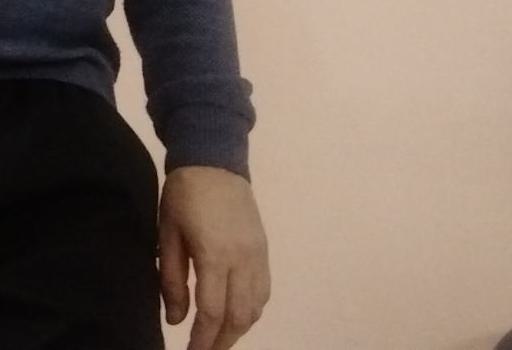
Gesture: no_gesture